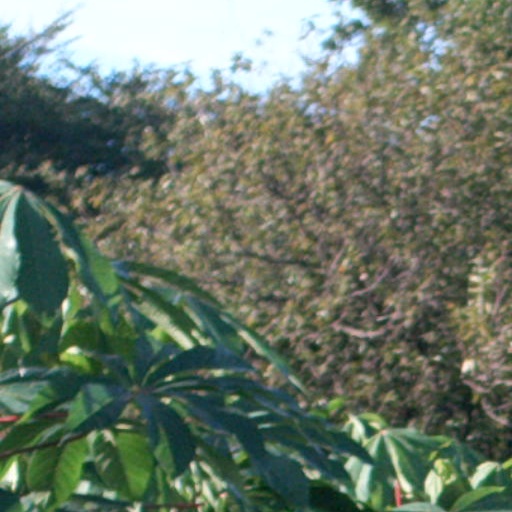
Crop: cassava